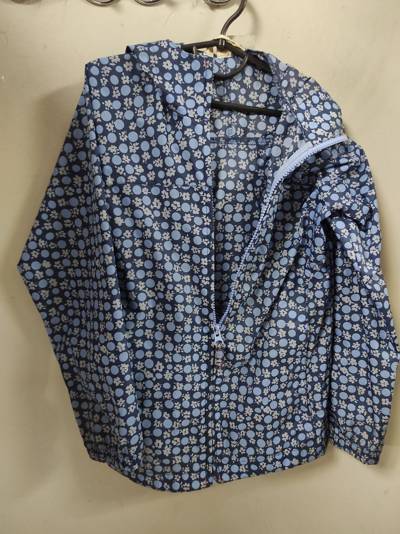
Waste category: clothes